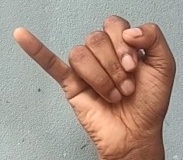
ASL sign: J